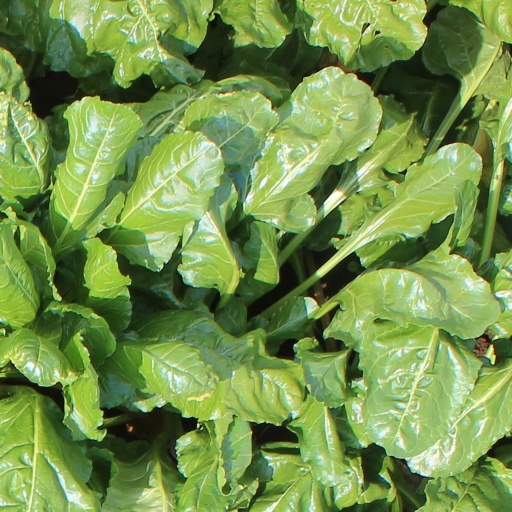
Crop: sugar beet